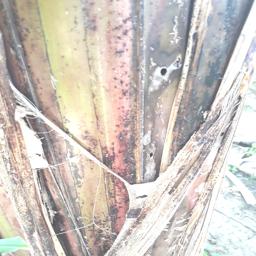
Label: PSEUDOSTEM WEEVIL